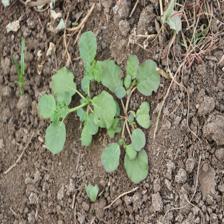
Label: BroadLeafWeed